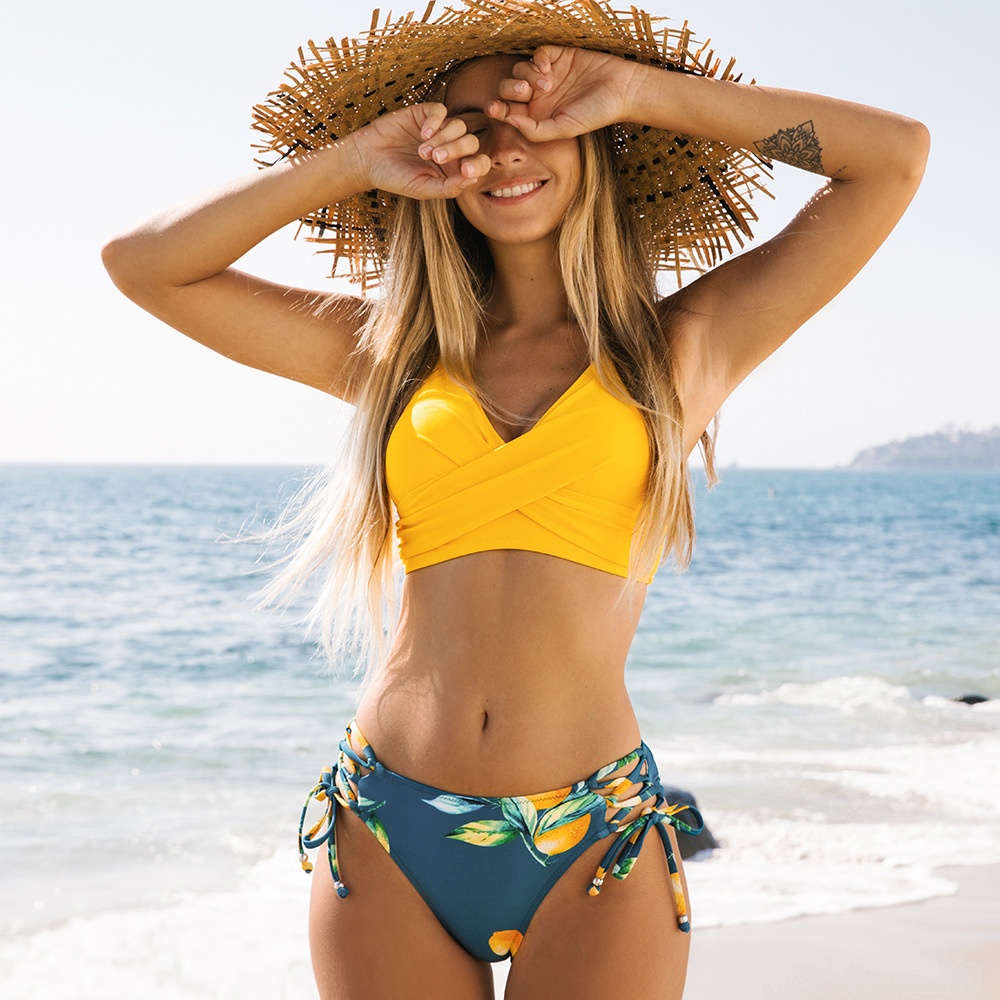
Women's Bikini Summer Swimsuit Front Cross Lace Up Two Piece Bathing Suit
Overview: Unique design, stylish and beautiful. Good material, comfortable wear. A variety of colors, any choice. Product Information: Applicable gender: Female Applicable age: adult Pattern style: Gradual change, small fresh Whether to drag with steel: with chest pad without steel bracket Fabric name: nylon Application scenario: swimming Color: Yellow , pink , green , orange , dark green Size :S,M,L,XL Packing List: 1* Bikini set
Brand: JJTRADERNY
Category: Apparel & Accessories > Clothing > Swimwear > Classic Bikinis